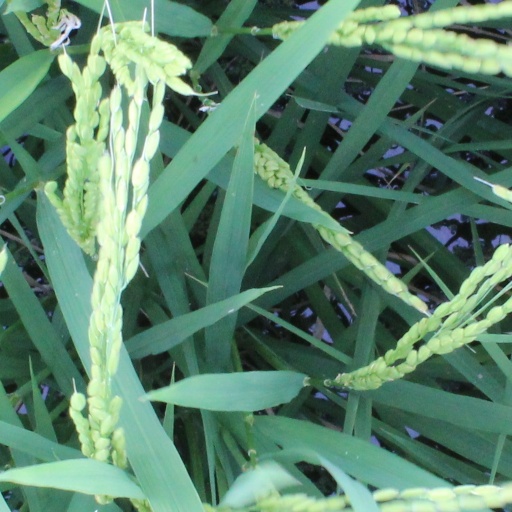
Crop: rice